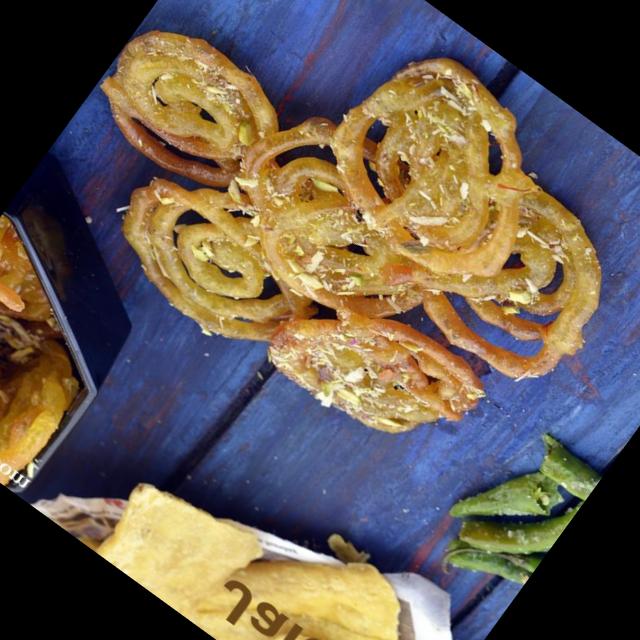
Dish: jalebi